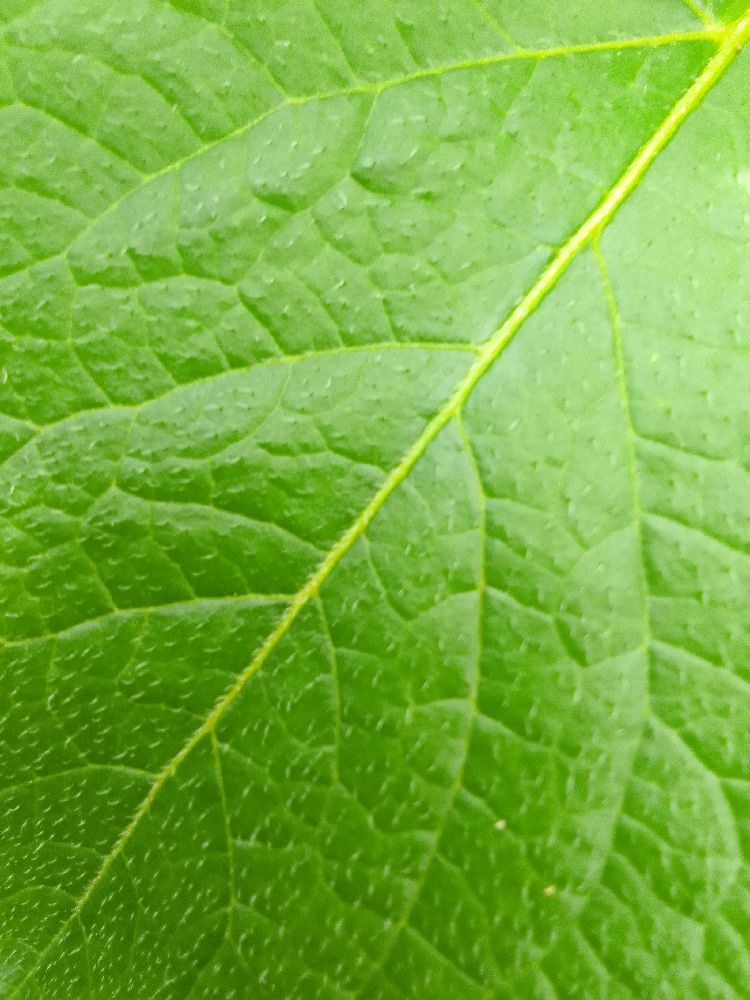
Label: Healthy